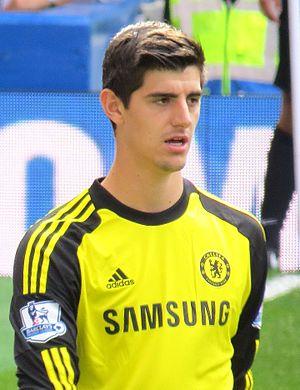
Thibaut Courtois, né le 11 mai 1992 à Brée en Belgique, est un footballeur international belge. Il évolue au poste de gardien de but au Real Madrid CF, club qu'il a rejoint lors du mercato estival 2018. Il est le cinquième gardien le plus cher de l’histoire. Il est notamment élu meilleur gardien du monde par la FIFA en 2018. Sous le maillot du Real il connaît des débuts difficiles, des périodes de critiques dues à ses performances insuffisantes, avant de reprendre confiance durant la saison 2019-2020 en remportant notamment la Liga.